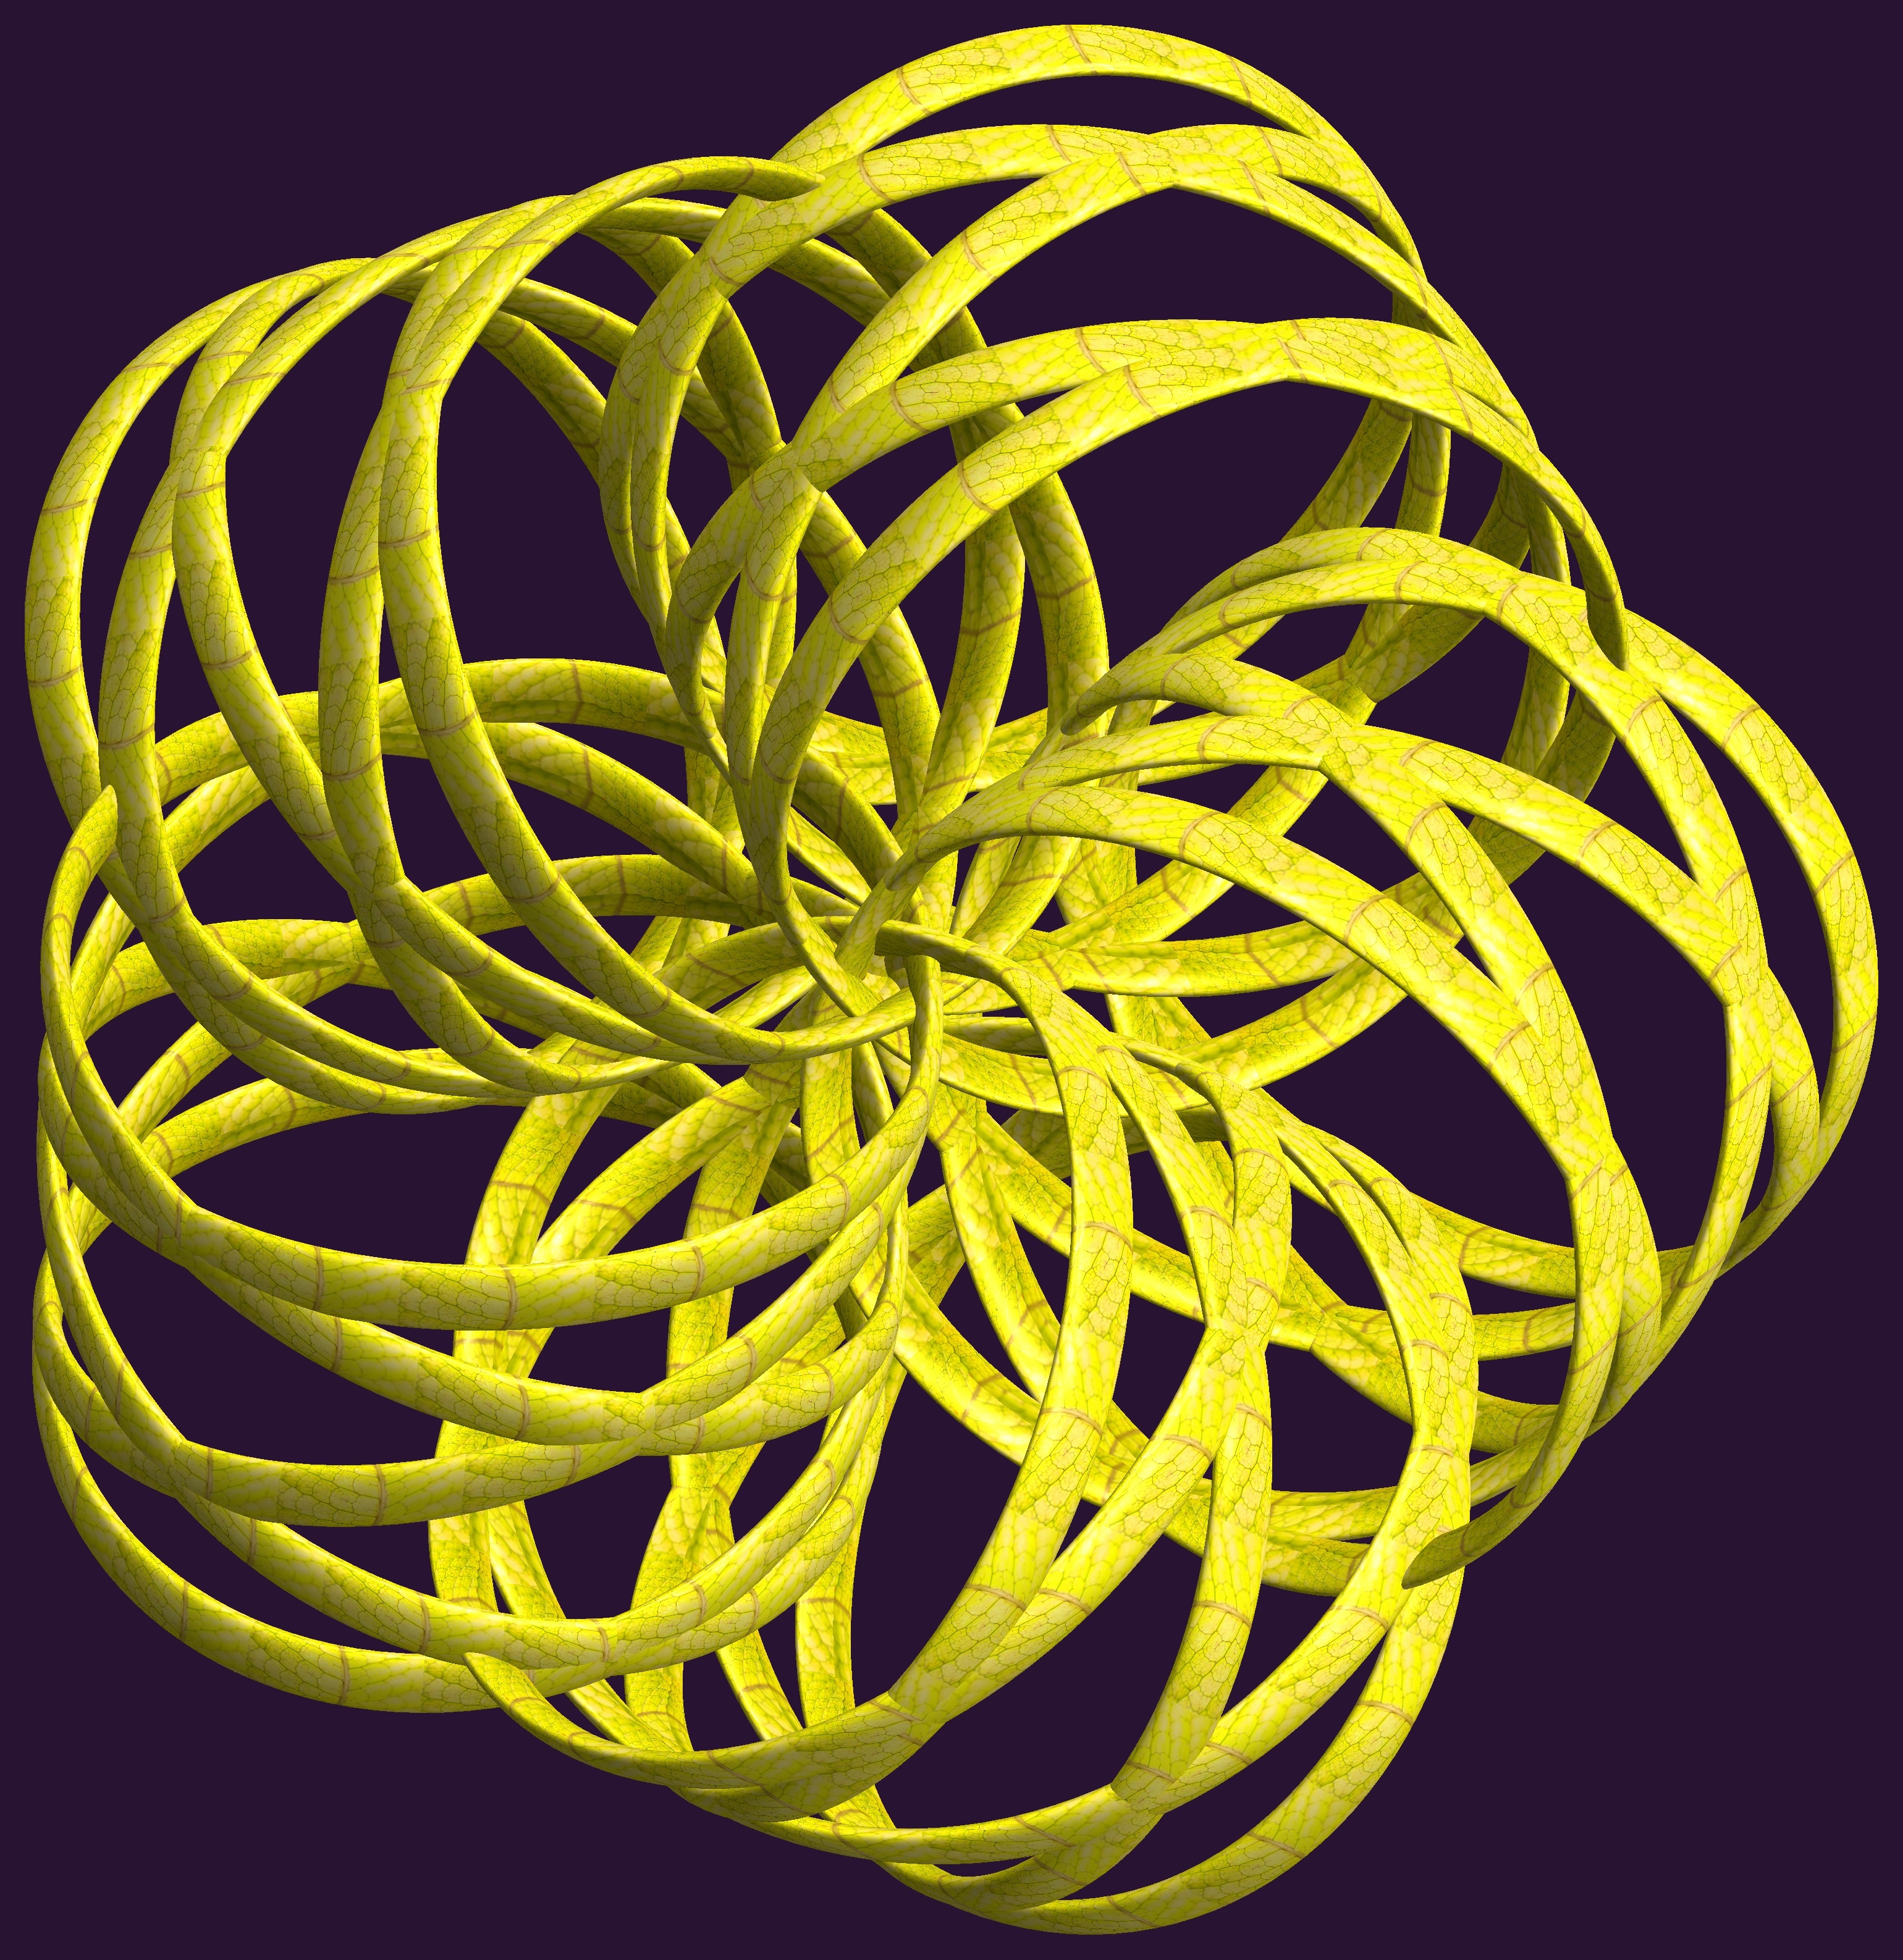
structure, wheel, texture, spiral, pattern, yellow, circle, figure, design, symmetry, 3d, graphic, knot, mathematica, cg, parametricplot3d, code, program, algorithm, abstruct, mapping